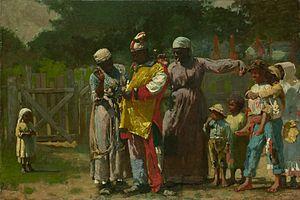
Winslow Homer est un dessinateur, peintre, graveur et illustrateur américain, réputé pour ses marines et comme témoin objectif de son temps. En grande partie autodidacte, il est considéré comme étant l'un des principaux peintres du XIXᵉ siècle américain et l'une des figures prééminentes du réalisme américain.